Ford F-Series (first generation)

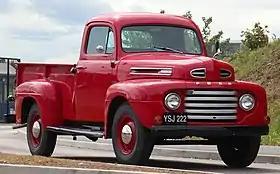
1949 Ford F-3

The first generation of the Ford F-Series (also known as the Ford Bonus-Built trucks) is a series of trucks that was produced by Ford Motor Company from the 1948 to the 1952 model years. The introduction of the F-Series marked the divergence of Ford car and truck design, developing a chassis intended specifically for truck use. Alongside pickup trucks, the model line included also panel vans, bare and cowled chassis, and marked Ford's entry into the medium- and heavy-duty truck segment.